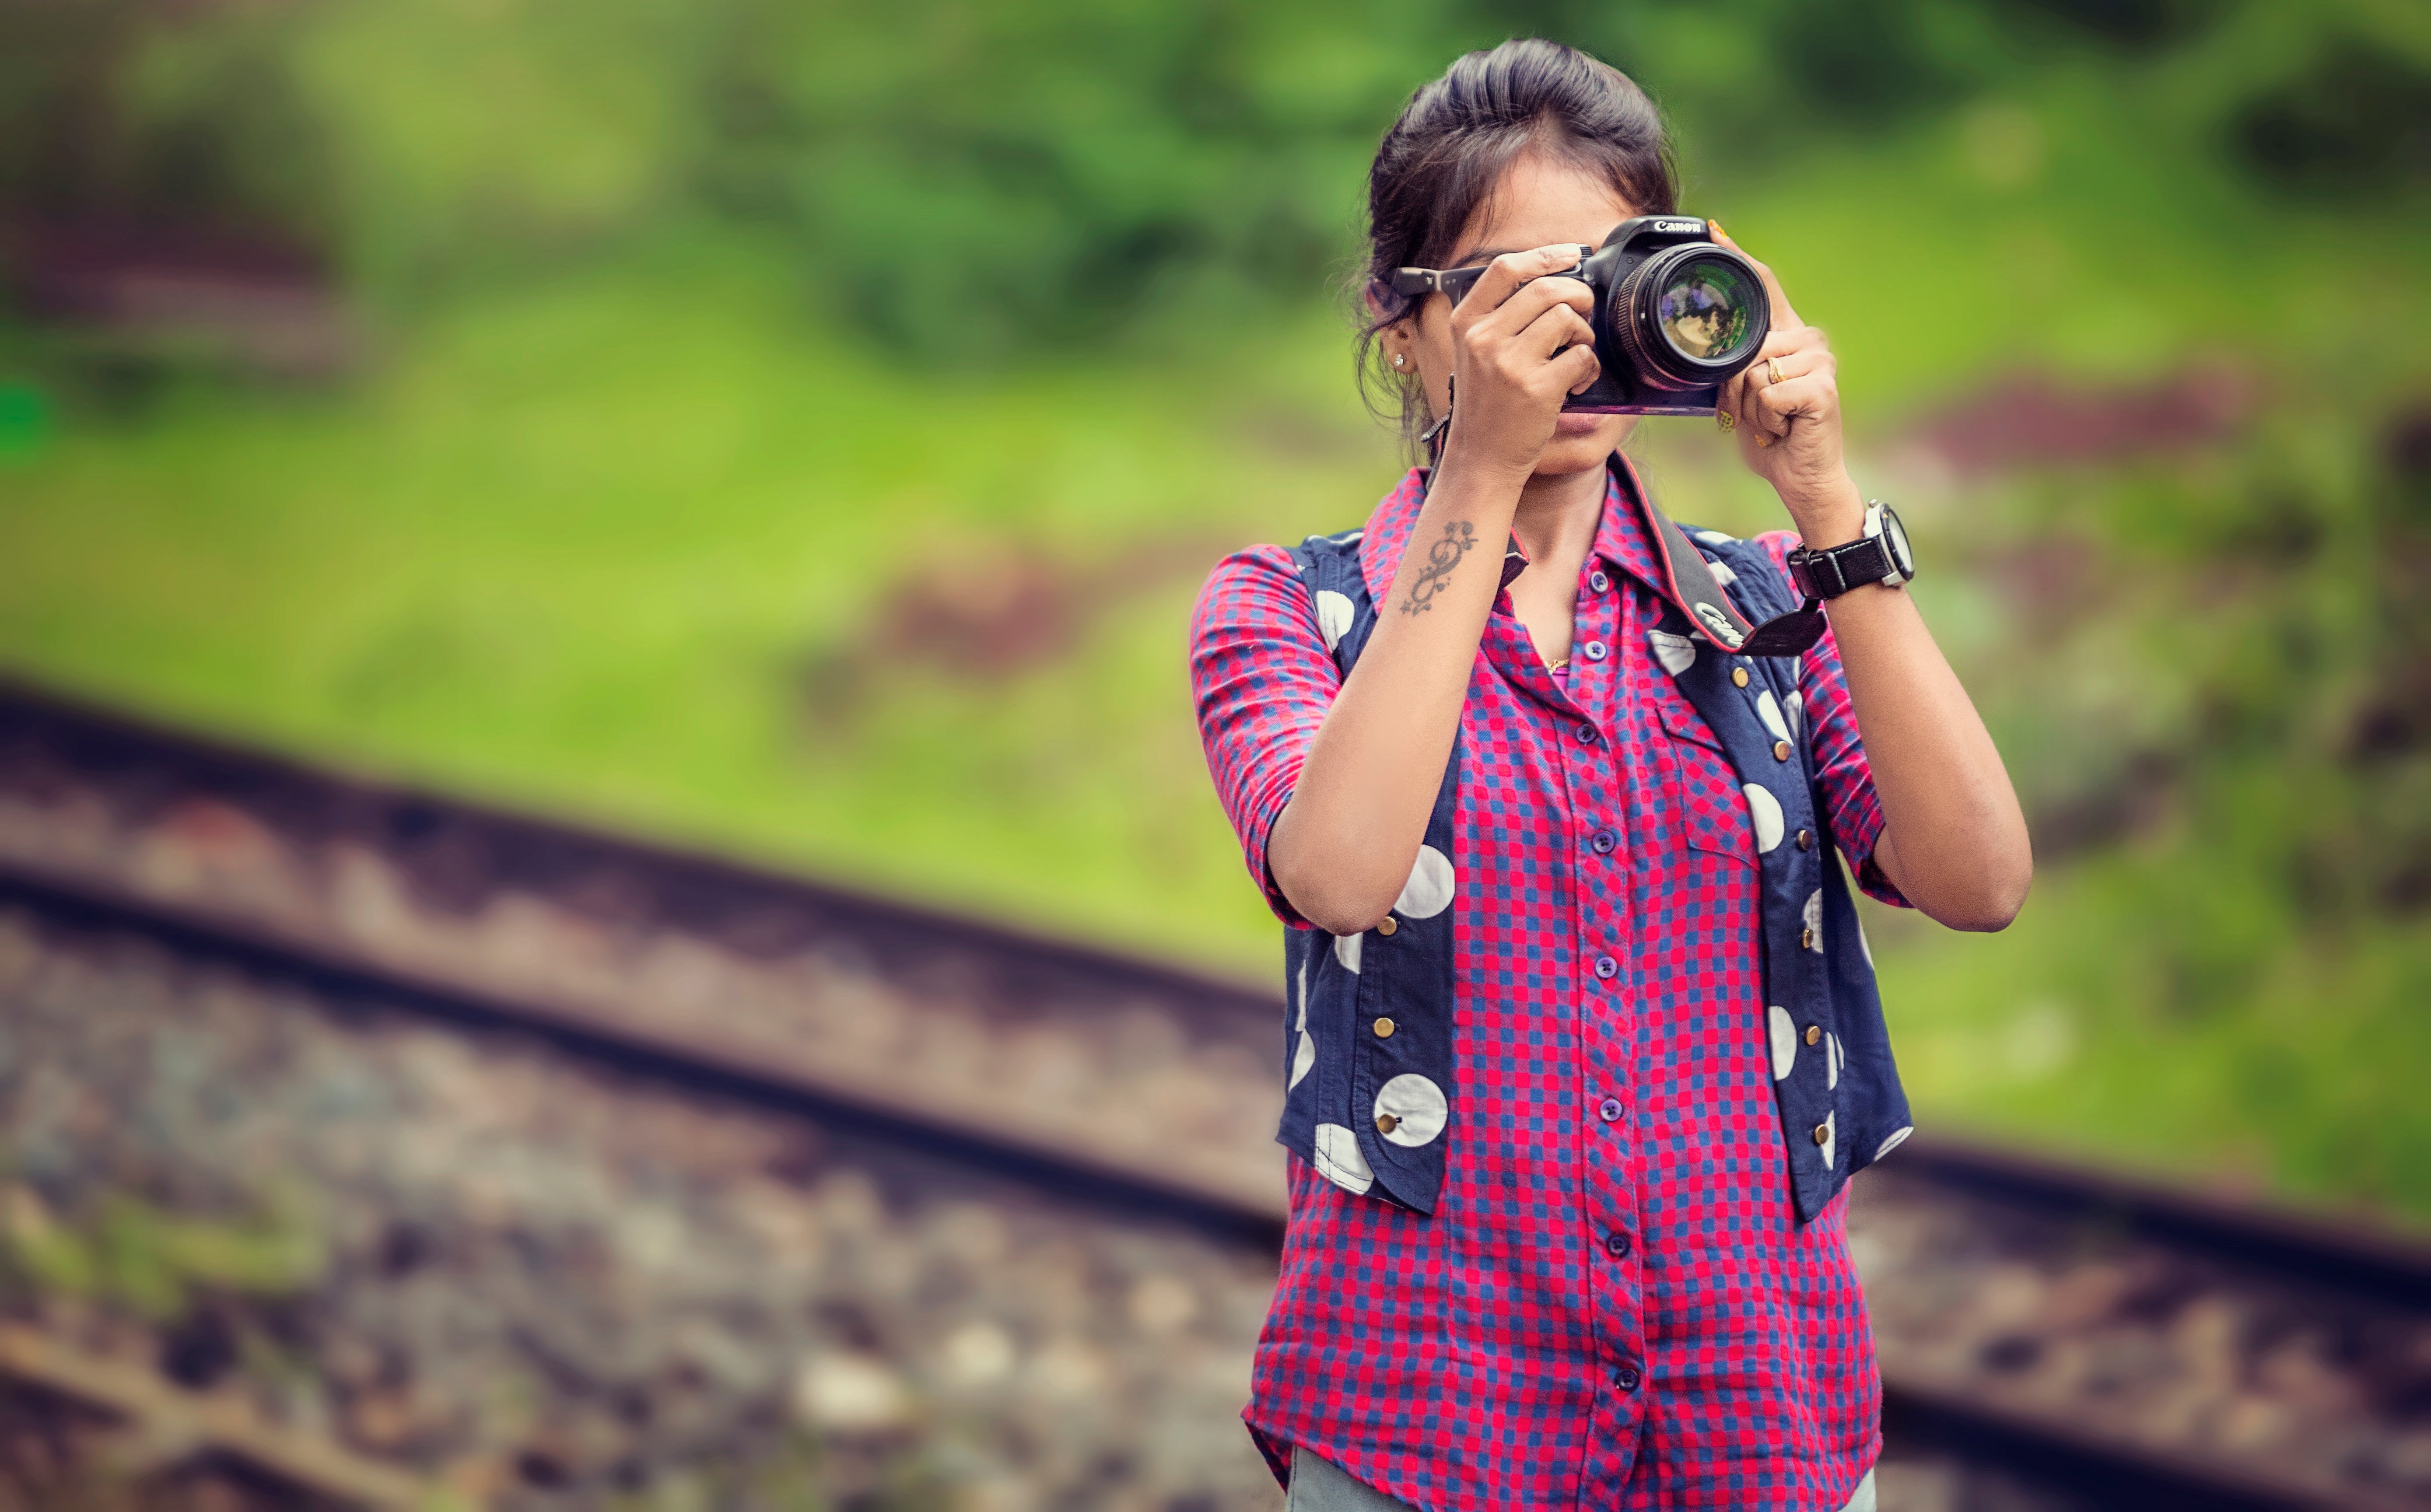
person, people, girl, woman, photography, portrait, model, spring, green, red, color, fashion, lady, season, smile, dress, eye, photograph, skin, beauty, emotion, abdomen, photo shoot, portrait photography